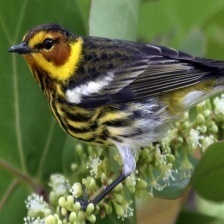
Species: CAPE MAY WARBLER
Scientific name: SETOPHAGA TIGRINA